Manor of Flete

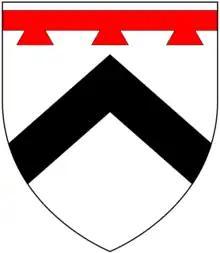
Arms of Prideaux: "Argent, a chevron sable in chief a label of three points gules"

Flete descended subsequently to the Prideaux family. This prominent and widespread family, founded in the 11th century at Prideaux Castle near Fowey in Cornwall, had a branch seated at Orcharton, about 1 mile from Modbury (2 miles east of Flete), from the 14th century to 1590, when Sir Robert Prideaux sold Orcharton to Sir John Hele (died 1608), a serjeant-at-law, Recorder of Exeter (1592–1605) and a Member of Parliament for Exeter, who also purchased the manors of Yealmpton and Wembury, and whose effigy survives in Wembury Church. Sir John Hele's younger brother, Thomas Hele (died 1613) of Exeter, acquired Flete.